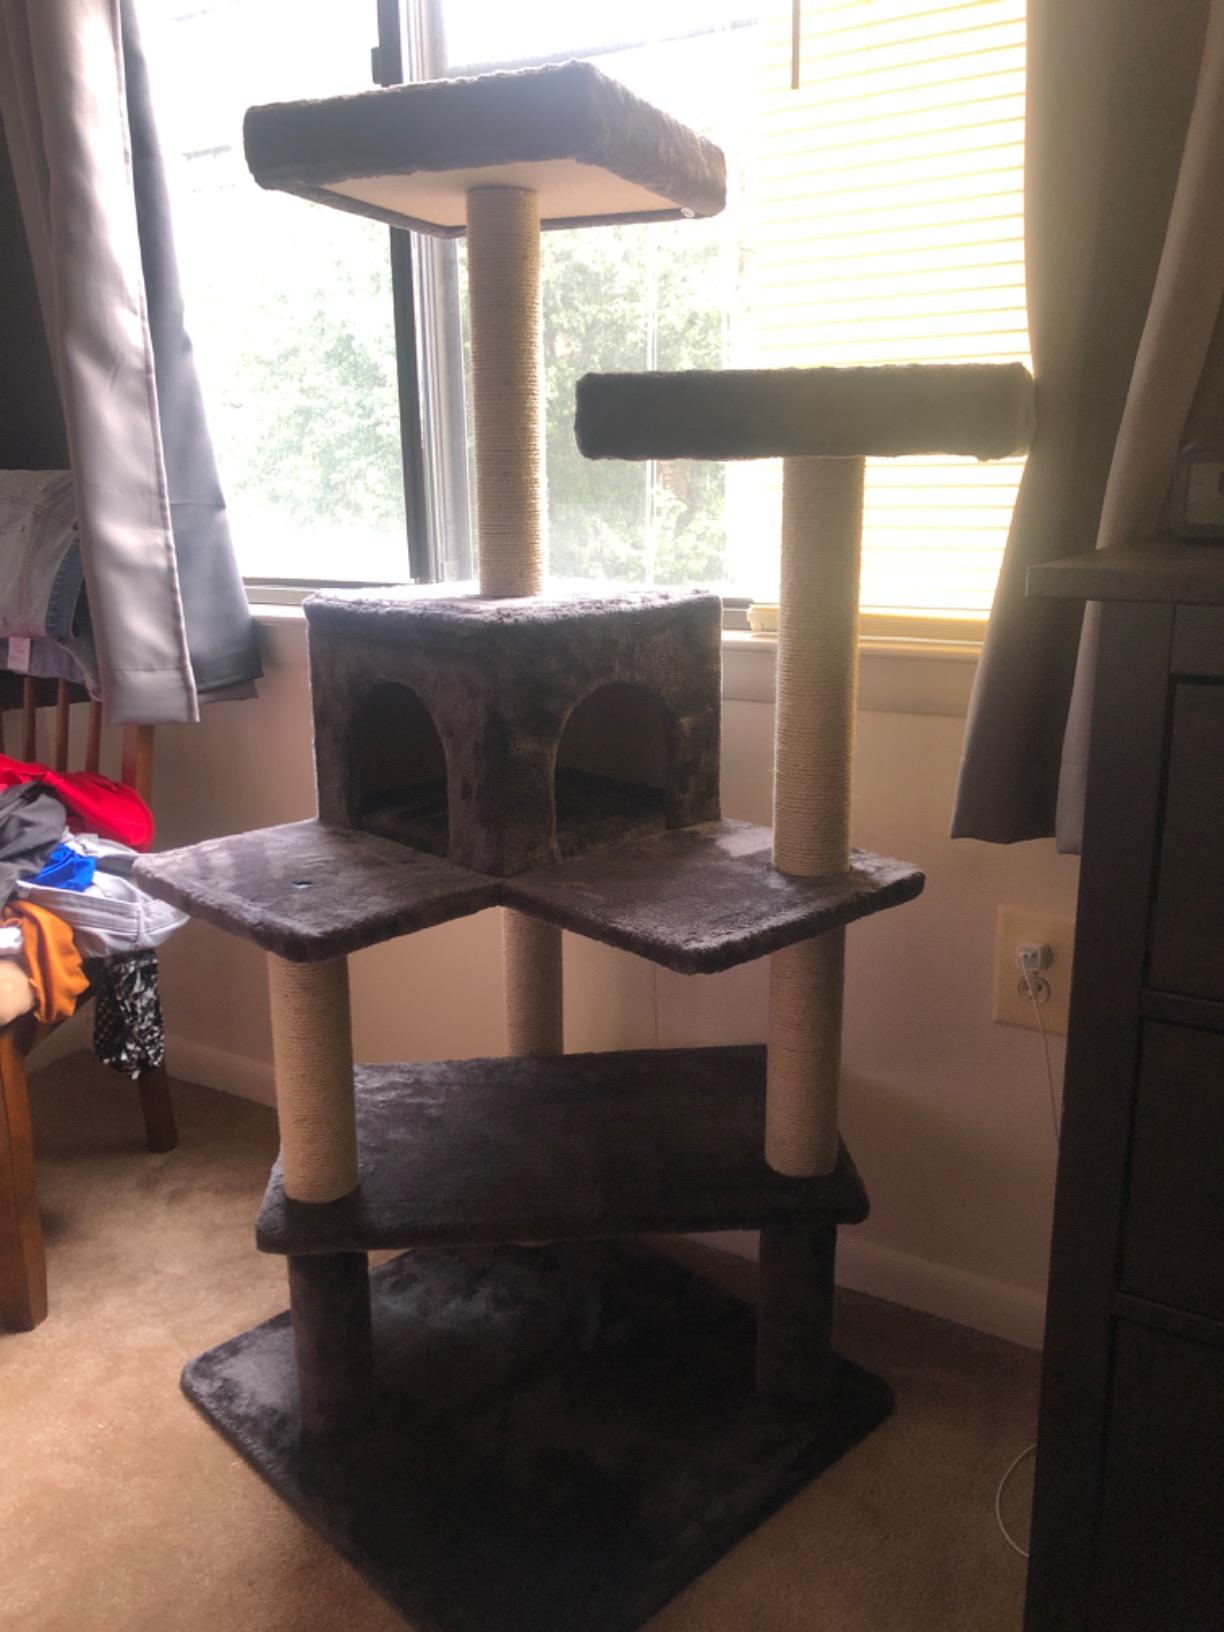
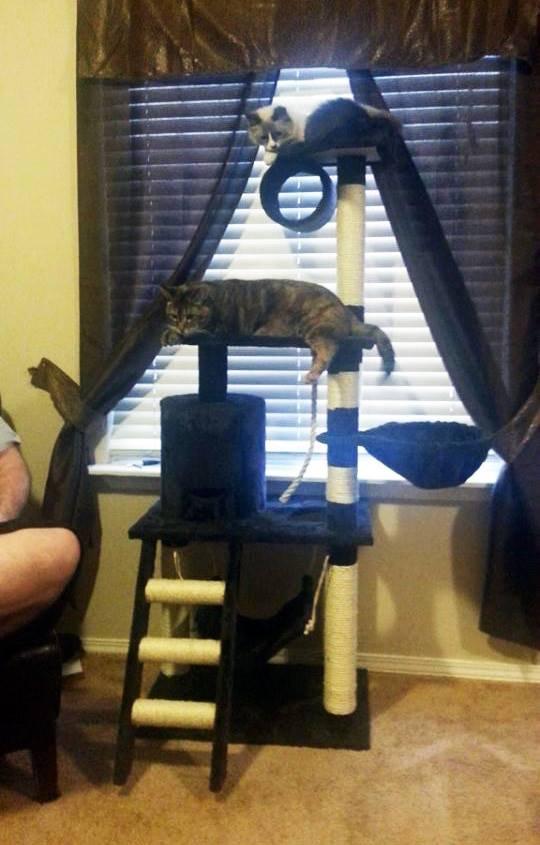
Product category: items_cat tree
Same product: no